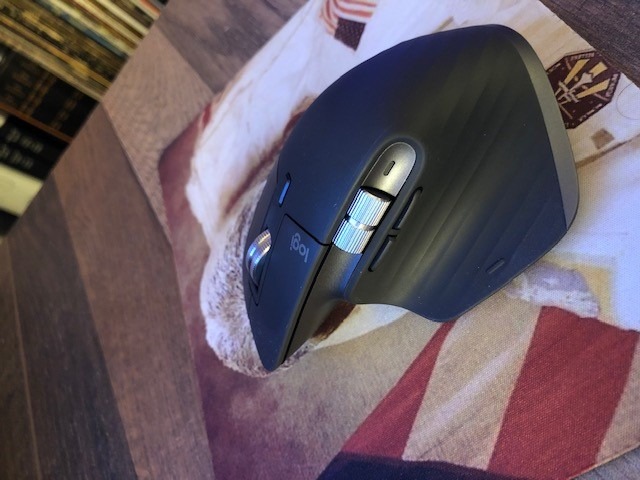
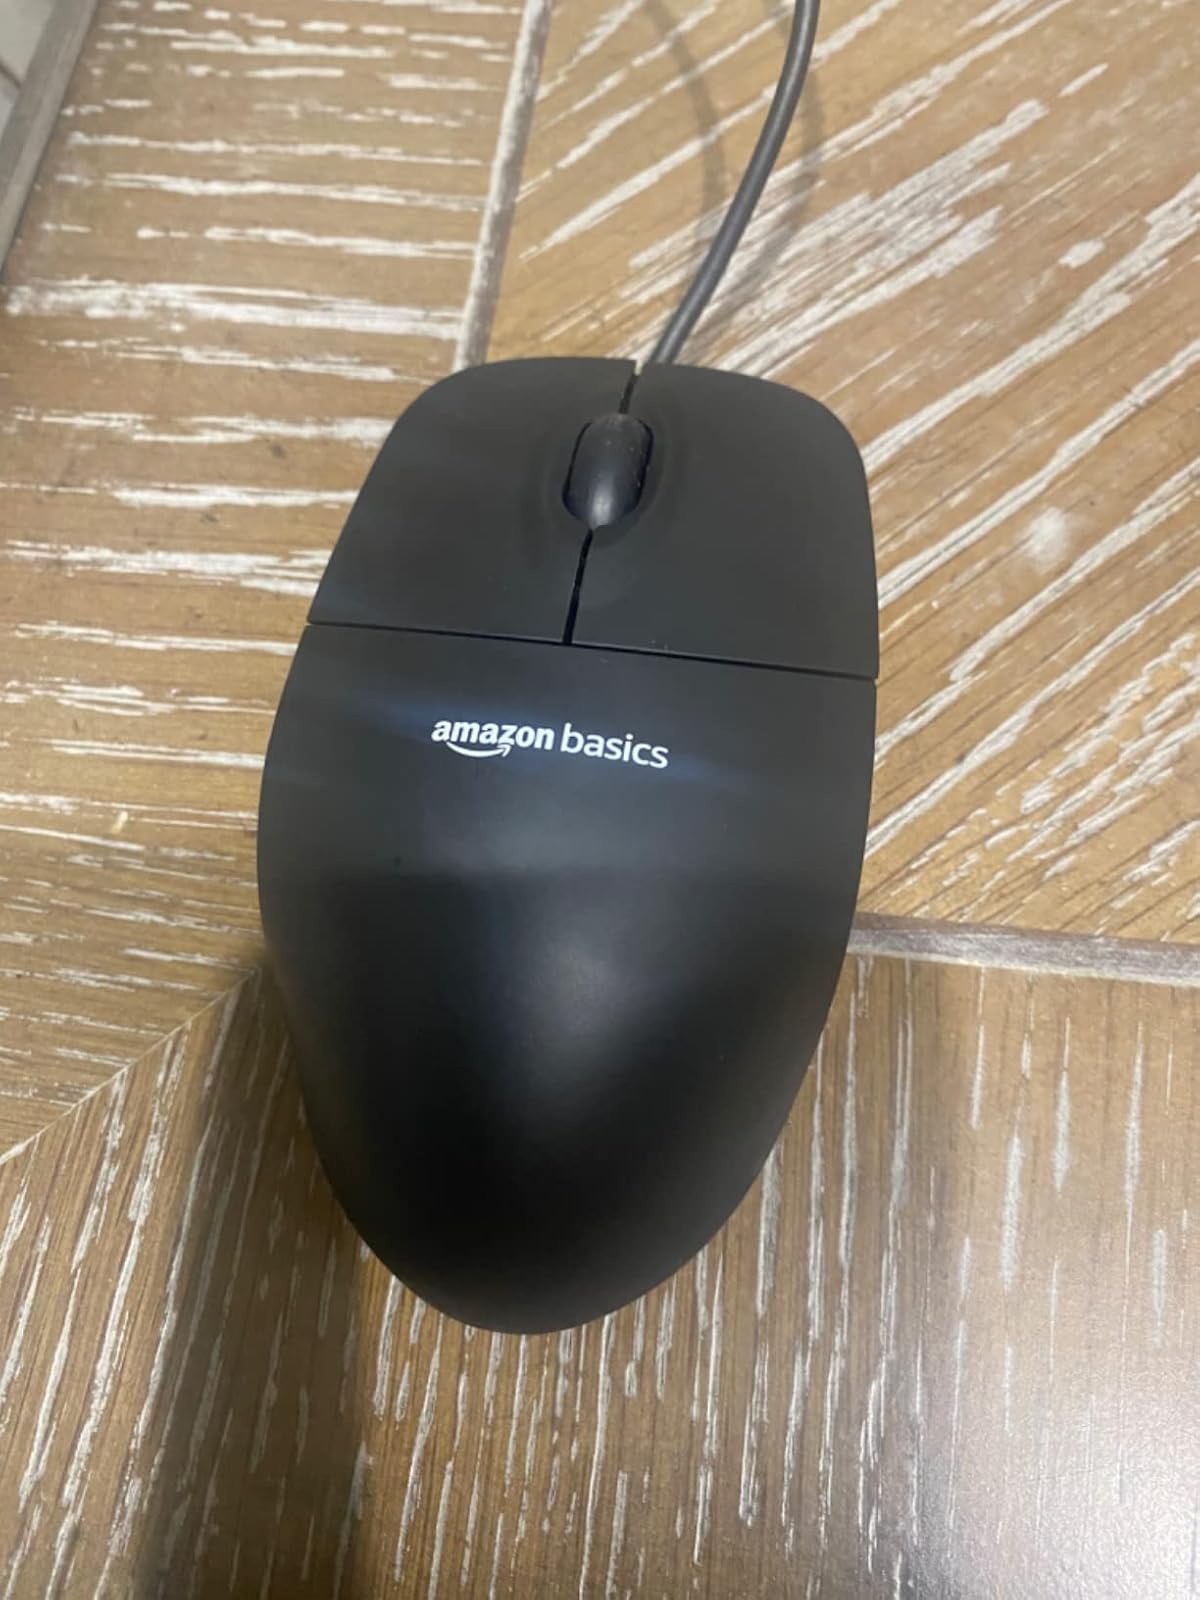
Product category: mouse
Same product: no